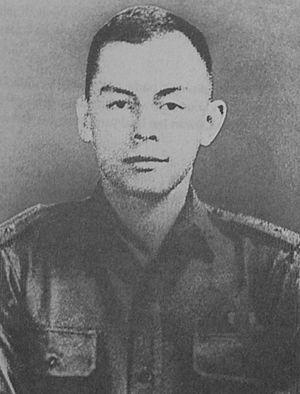
Indo est le terme utilisé en Indonésie pour désigner les métis d'ascendance indonésiano-européenne. Dans un sens plus étroit, il désigne les individus de cette ascendance qui ont émigré vers d'autres pays et se reconnaissent dans une culture qui s'est construite à l'époque coloniale des Indes néerlandaises. Aux Pays-Bas, ils sont appelés Indische Nederlanders et dans les pays anglophones, Dutch Indonesians, Indo-Europeans, Indo-Dutch ou Dutch-Indos.
Pierre Tendean était un officier indo des forces armées indonésiennes qui, victime du